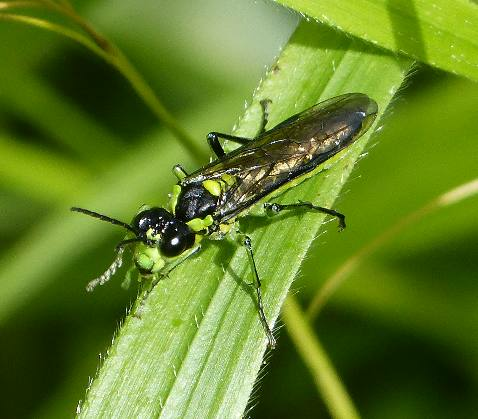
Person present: No